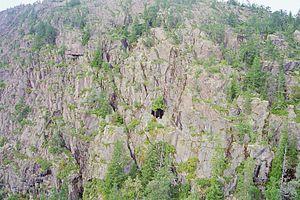
Skuleberget est une montagne située dans l'Ångermanland, près de la côte de la mer Baltique, en Suède. Culminant à 295 m d'altitude, elle domine le paysage et constitue un point de repère notable, avec une silhouette caractéristique formant presque une falaise sur son versant est. La montagne est classée réserve naturelle depuis 1969. Elle fait partie, tout comme le parc national de Skuleskogen à proximité immédiate, du bien Archipel de Kvarken/Haute Côte du patrimoine mondial de l'UNESCO.